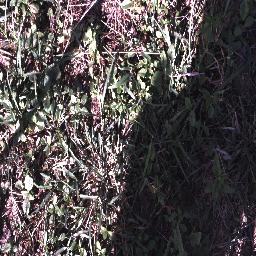
Label: negative